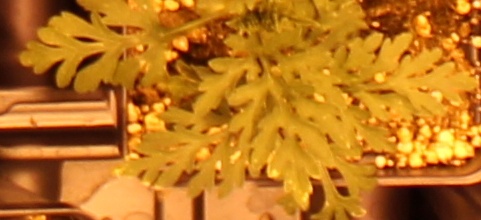
Label: Ragweed